Kłodawa

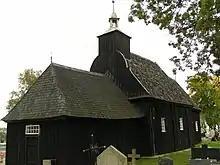
Saints Fabian and Sebastian Church from 1557, surrounded by a cemetery. One of the oldest historical structures in the area

Four thousand-year-old traces of settlements in the area of Kłodawa can be found in the nearby village of Słupeczka. Remains of the Lusatian culture, about 2500 years old, can be found in Old Kłodawa.